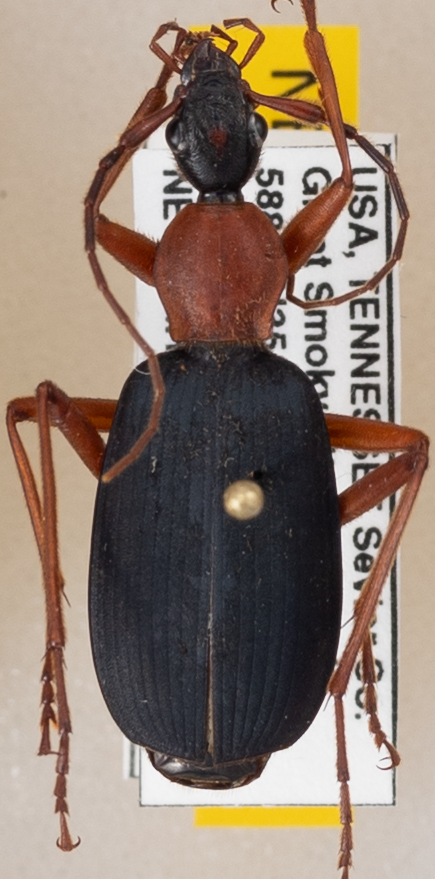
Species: Galerita bicolor
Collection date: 2019-07-23
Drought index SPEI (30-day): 1.224
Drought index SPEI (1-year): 2.09
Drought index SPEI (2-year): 2.09